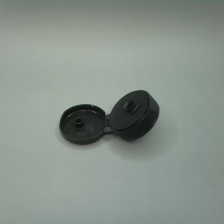
Color: black
Cap type: flip-top cap